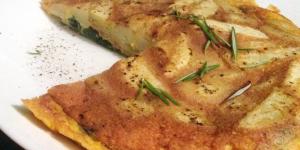
tortilla de patatas y espinacas